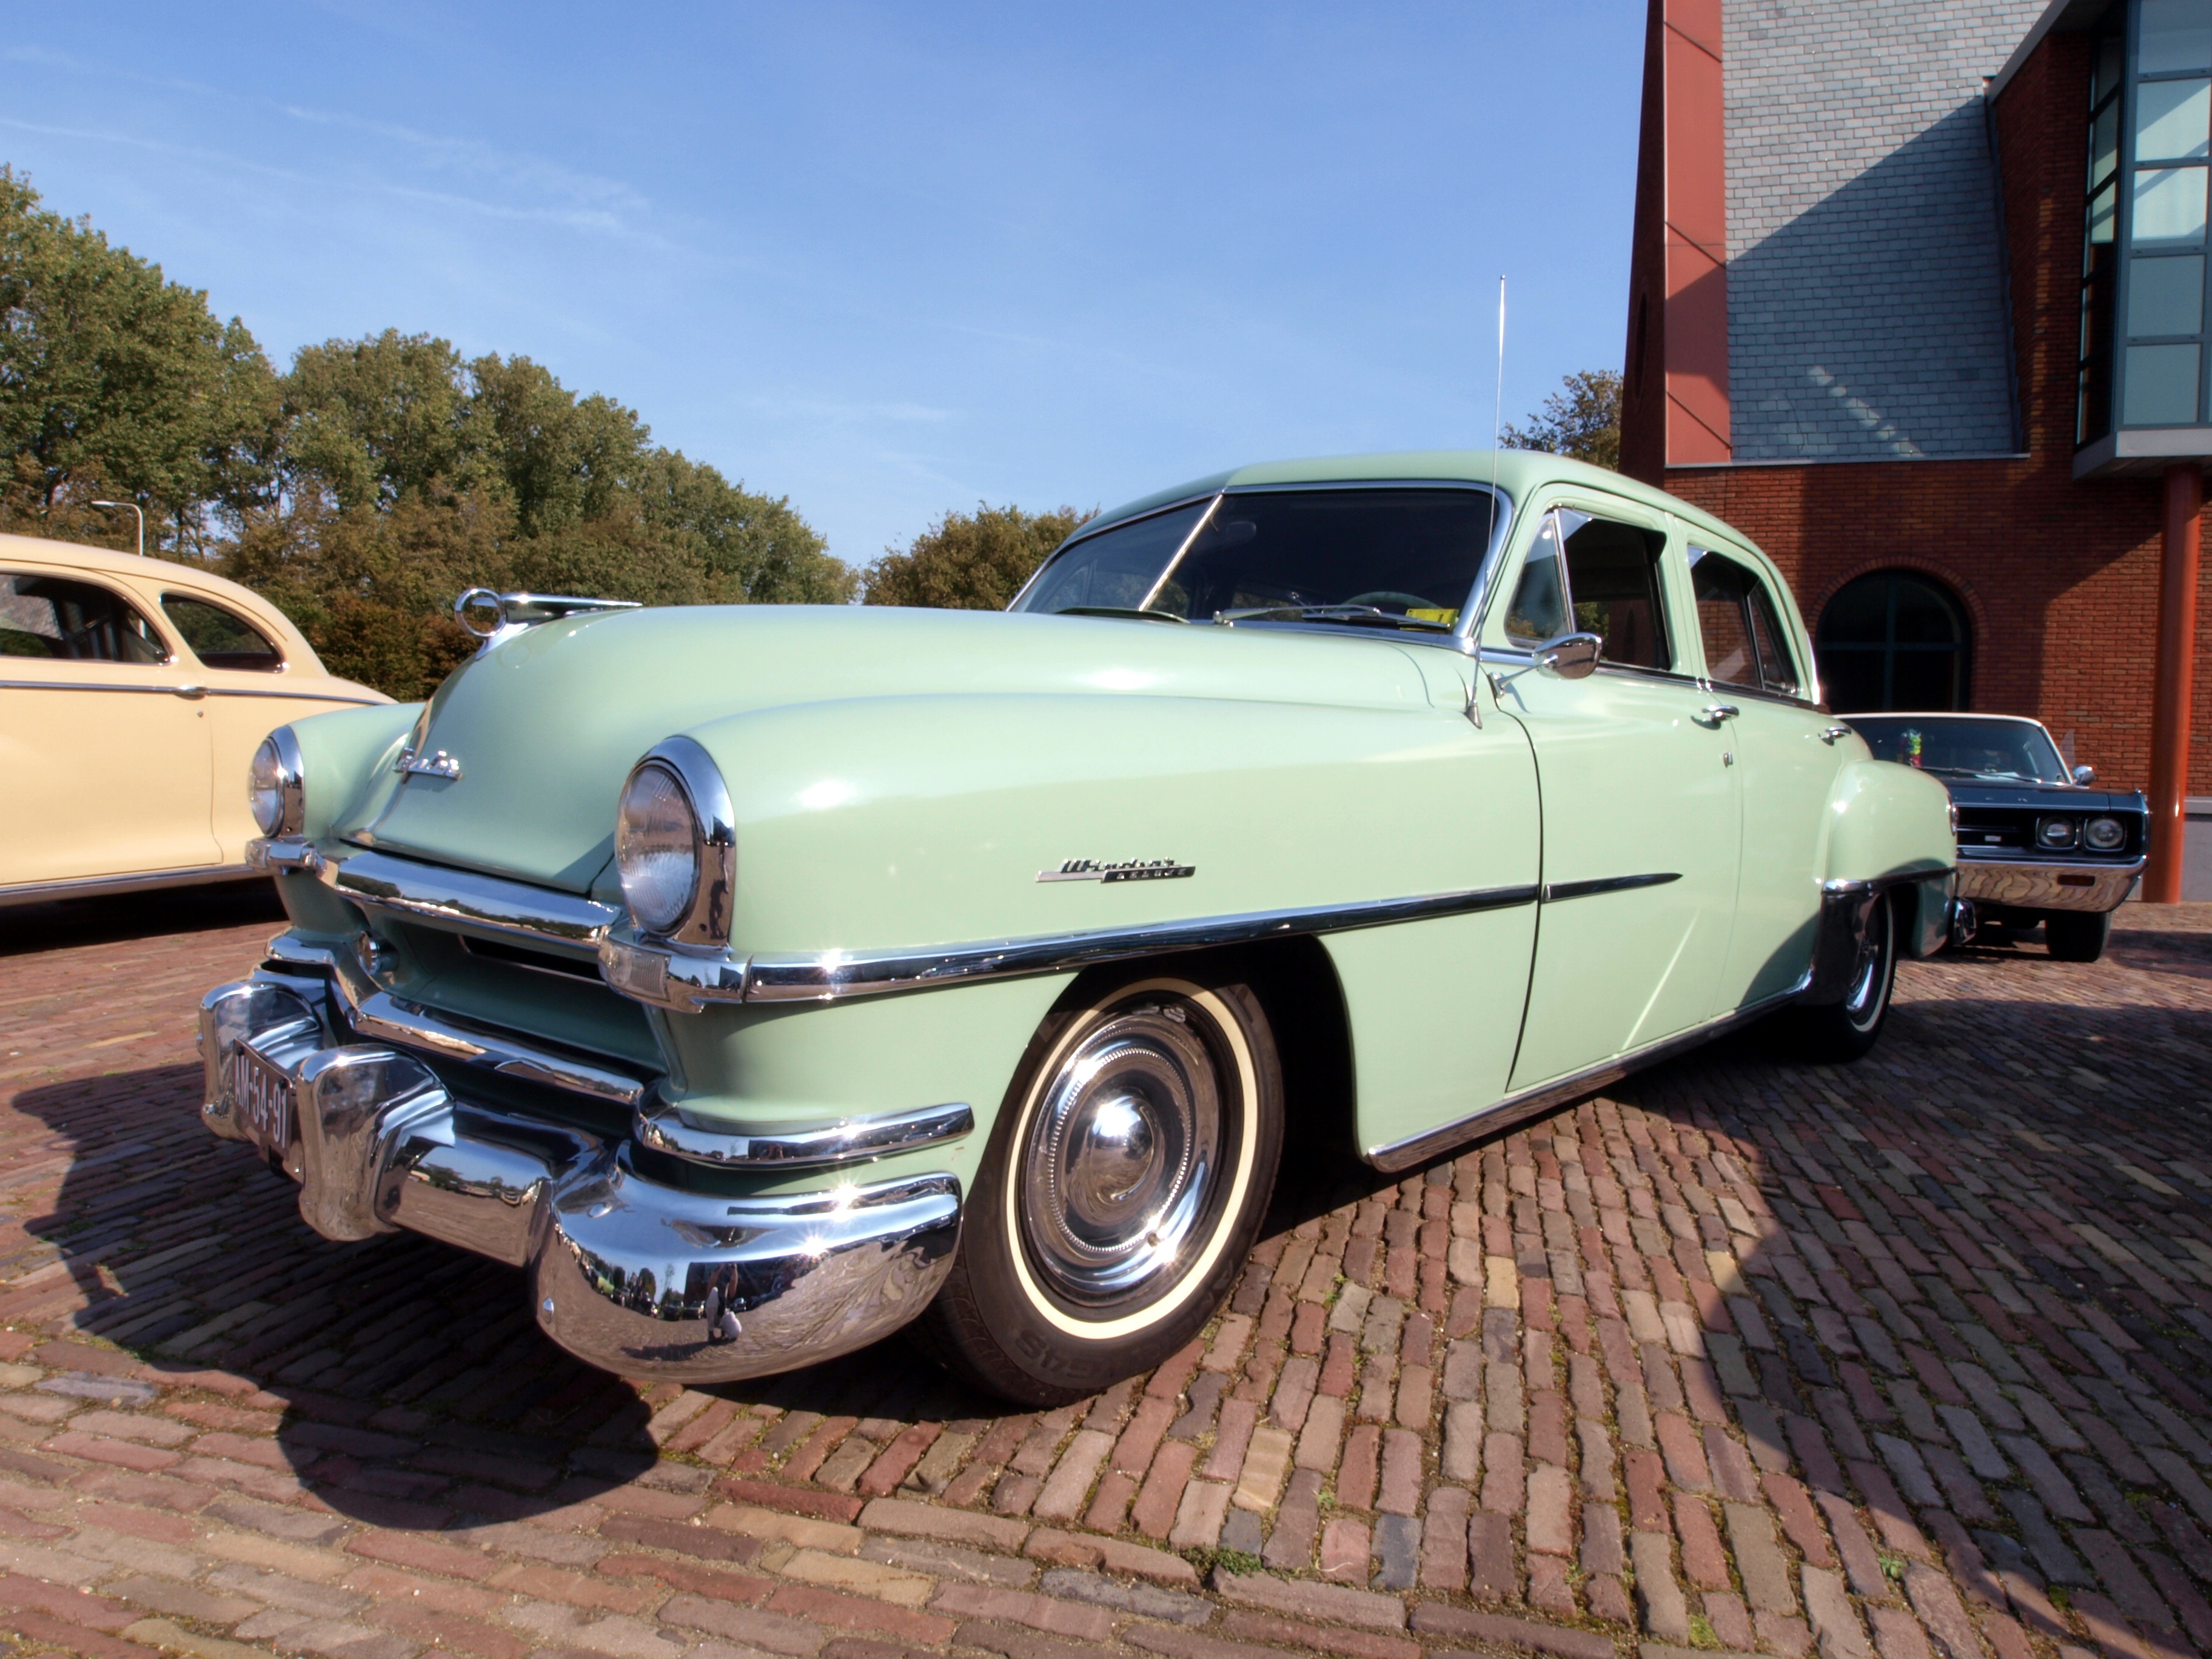
car, vintage, wheel, old, travel, transport, vehicle, museum, drive, speed, movement, moving, power, lights, automobiles, luxury, engine, sedan, oldtimer, chrysler, antique car, land vehicle, automobile make, automotive exterior, luxury vehicle, full size car, pontiac chieftain, mercury montclair, windsordeluxe